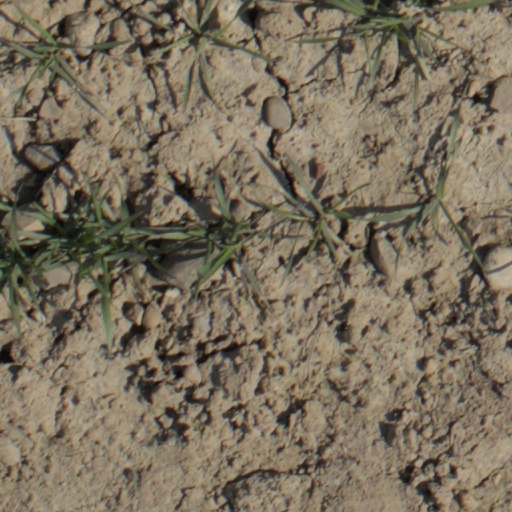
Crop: wheat